Military Airlift Command

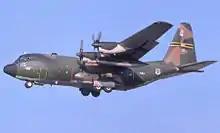
C-130E Hercules, AF Ser. No 62-1819

It was found during the Vietnam War that there was a large duplication of aerial port facilities and mission objectives between MAC, Tactical Air Command (TAC) and Pacific Air Forces (PACAF). A study group recommended the consolidation of all tactical airlift forces as a cost-saving measure under MAC. On 1 December 1974, all TAC C-130 Tactical Airlift Wings were reassigned to MAC. In 1975, PACAF and USAFE Tactical Airlift Wings were also reassigned to MAC, thus ending the theater troop carrier mission as it had existed since the beginning of World War II.